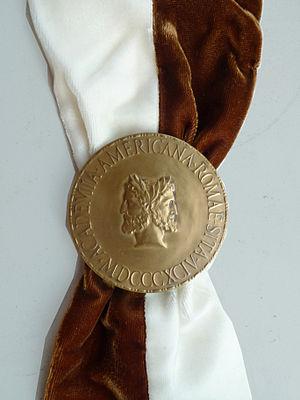
Le prix de Rome américain, l'équivalent américain du prix de Rome, est une bourse d'étude pour les étudiants en art.